Donna Ruff

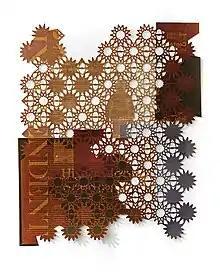

Ruff earned an MA in Art History from Florida State University and worked as a graphic designer and book illustrator in the Miami area and later in New York City. She transitioned from commercial art to fine art after earning an MFA from Mason Gross School of the Arts. During her graduate studies Ruff was introduced to printmaking and papermaking at the Rutgers Center for Innovative Print and Paper and began incorporating these techniques into her art discipline. She was particularly drawn to the work of Lesley Dill, Kiki Smith, Nancy Spero, and the Starn Twins, all of whom influenced her experimentation with text and image by pushing the boundaries of working on paper. At Rutgers Ruff studied media theory with Martha Rosler, which was fundamental in developing her critical analysis of documentary journalism and material culture.